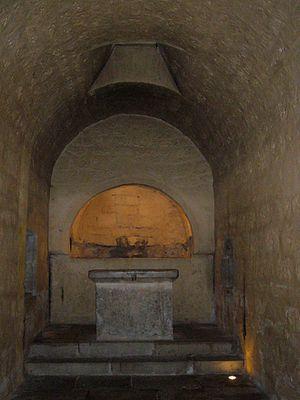
Le diocèse de Mende relève depuis 2002 de la province ecclésiastique de Montpellier. Il recouvre l'intégralité du département de la Lozère. Plusieurs prélats ont participé à son rayonnement et à son indépendance par rapport au pouvoir temporel, tels que les évêques Aldebert III du Tournel et Guillaume VI Durand. De ce diocèse sont originaires le bienheureux Urbain V, avant-dernier pape français, qui rendit beaucoup à son Église d'origine, mais aussi Guillaume et Foulques de Villaret, grands maîtres de l'ordre de Saint-Jean de Jérusalem.
Privat de Mende est un saint de l'Église catholique, né vraisemblablement près de Clairmont, et qui serait mort vers 255 ou 260. Il est connu pour son martyre sur les versants du mont Mimat à Mende en Gévaudan. Son ermitage est un lieu de pèlerinage, qui fut très populaire au Moyen Âge. La date de sa mort est cependant contestée, certains avançant parfois le Vᵉ siècle, mais grand nombre d'écrits tendent à prouver que la date du IIIᵉ siècle est la plus probable.